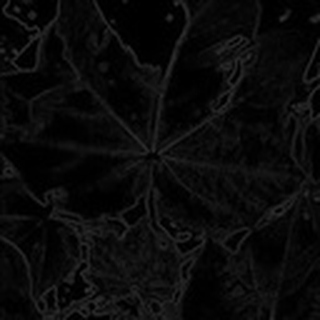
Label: healthy_cotton